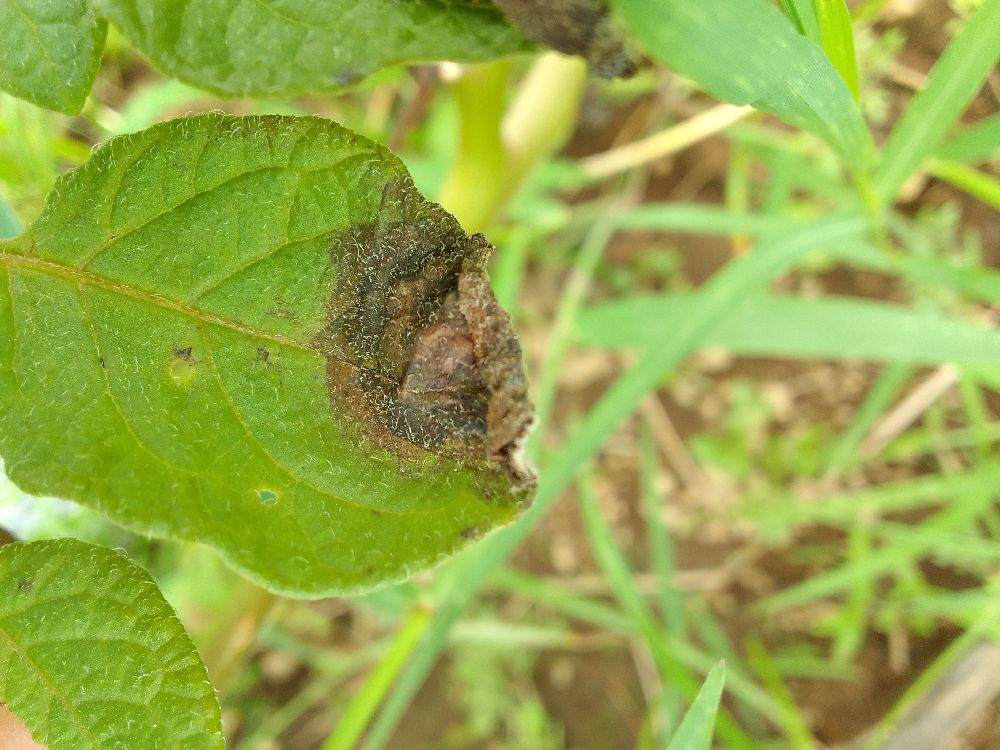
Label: Late blight